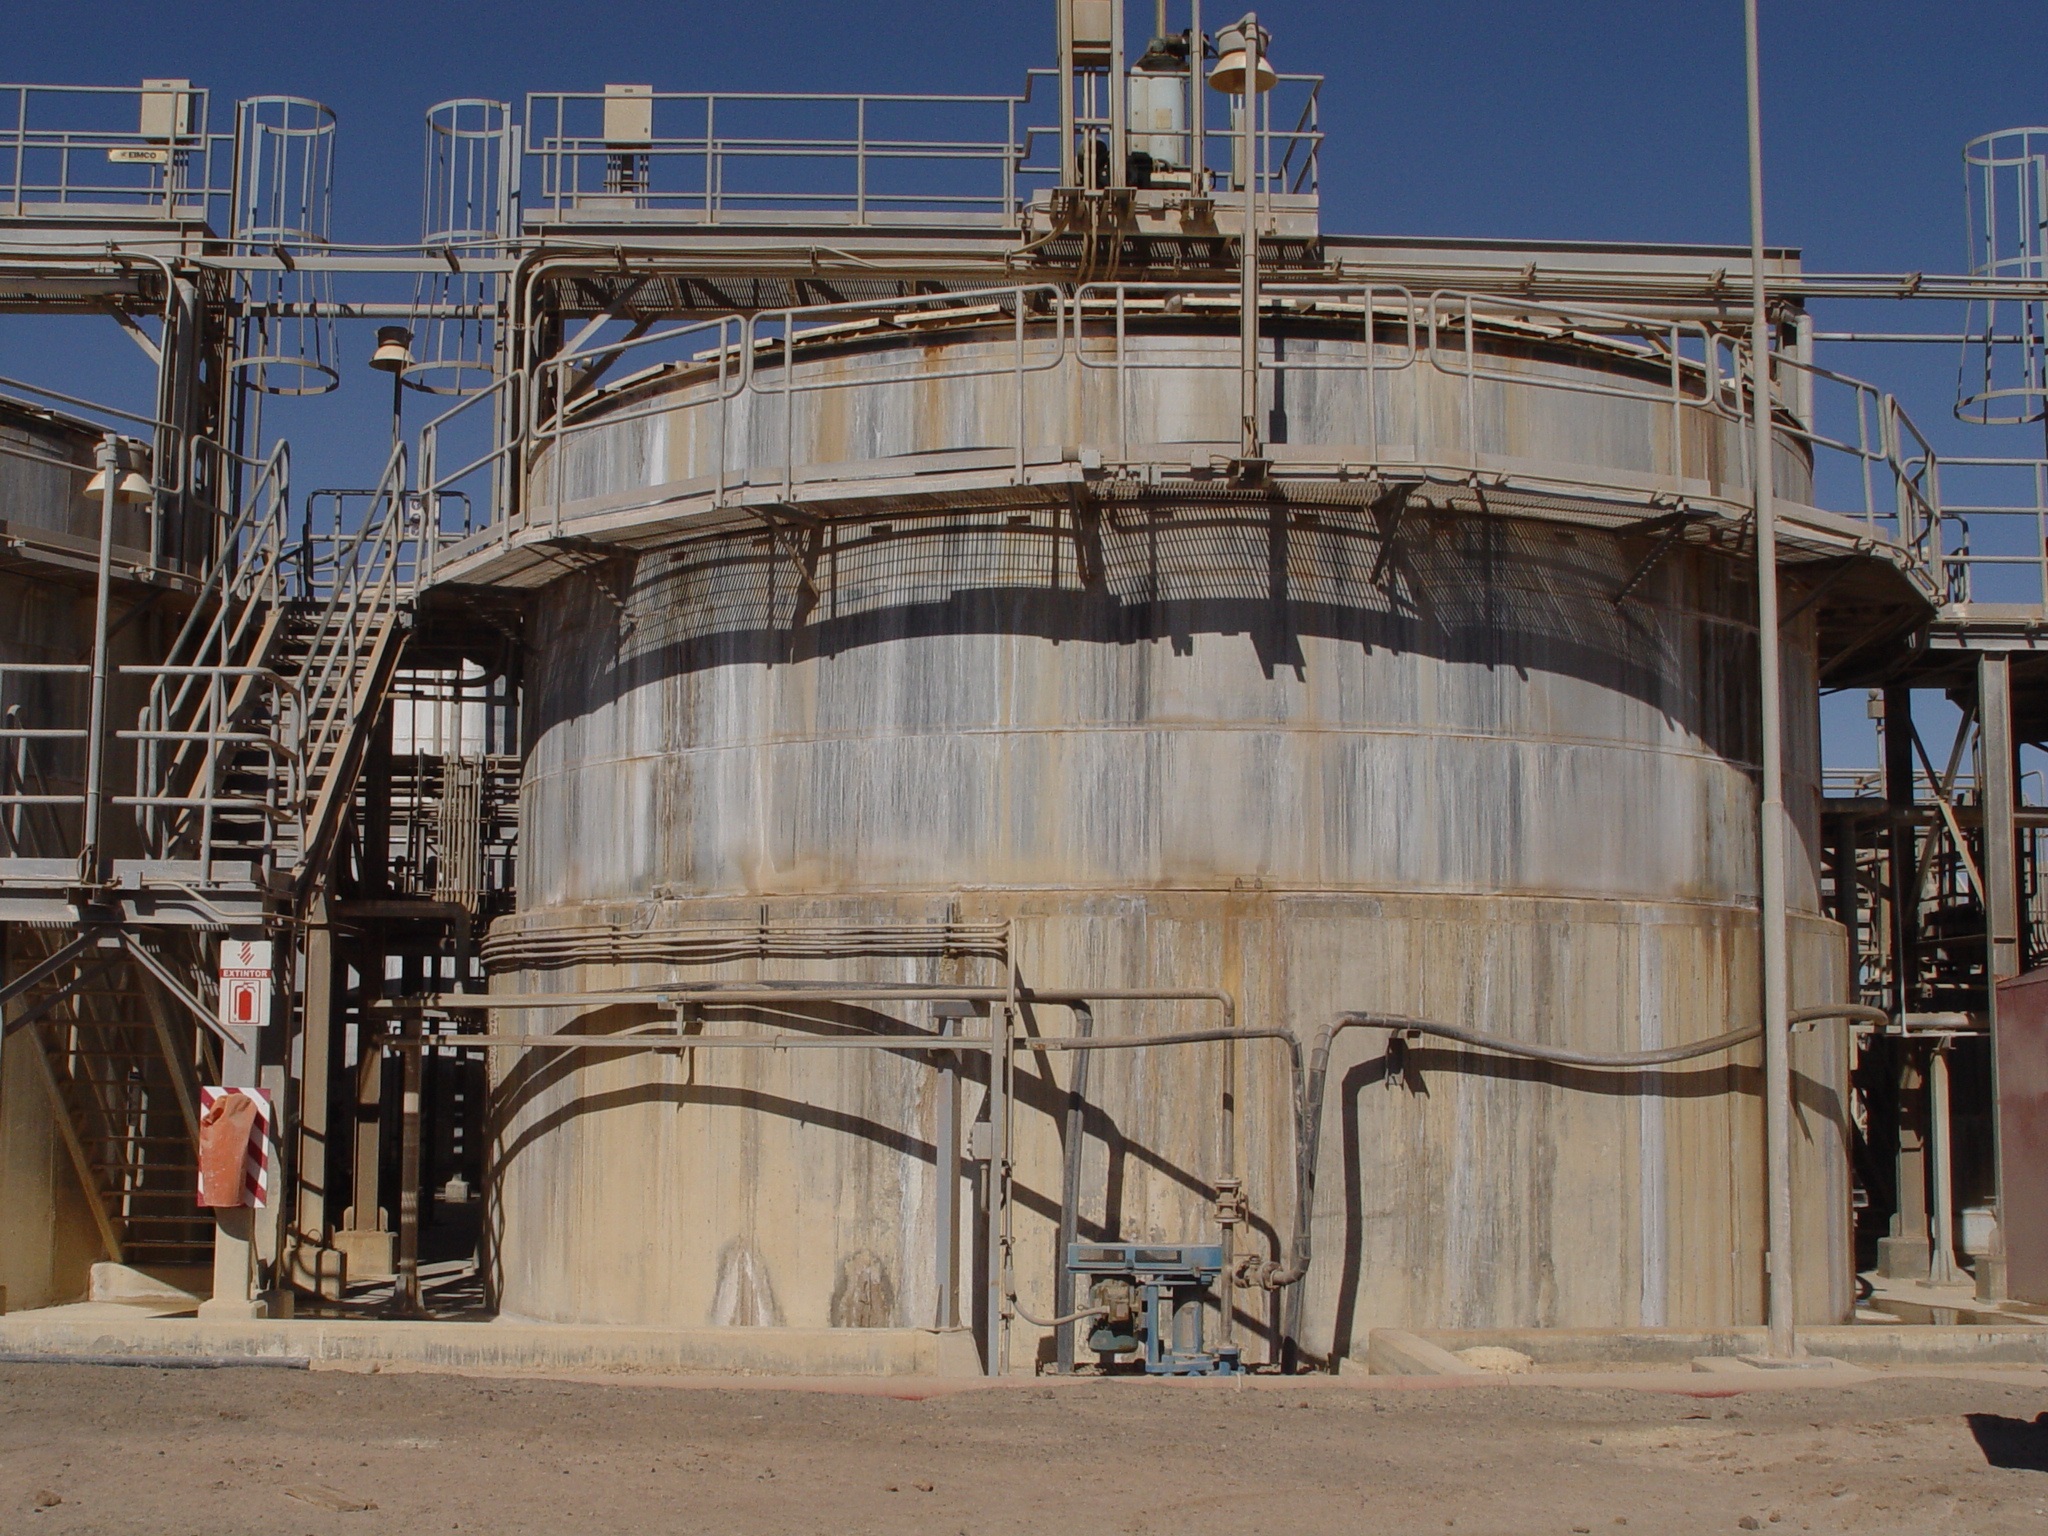
structure, plant, vehicle, chimney, factory, industry, distillery, manufacturing, pipe, chemical plant, chemical container